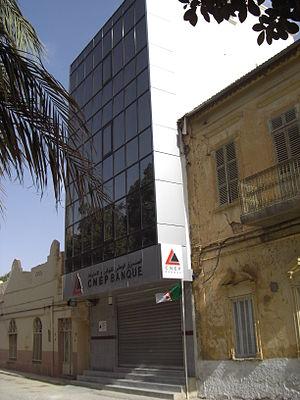
Biskra est une commune du Nord-Est du Sahara algérien, chef-lieu de la wilaya de Biskra, située à 400 km environ au sud-est d'Alger. La ville a une superficie de 127,70 km². La ville comptait 218 467 habitants en 2010 et se place donc au 10ᵉ rang au niveau national. La ville est située sur un point stratégique car elle est la porte du désert du Sahara.